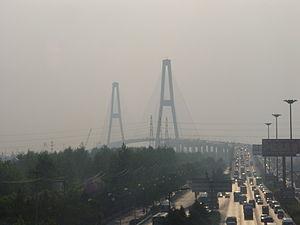
Le pont de Xupu sur le Yangzi Jiang à Shanghai